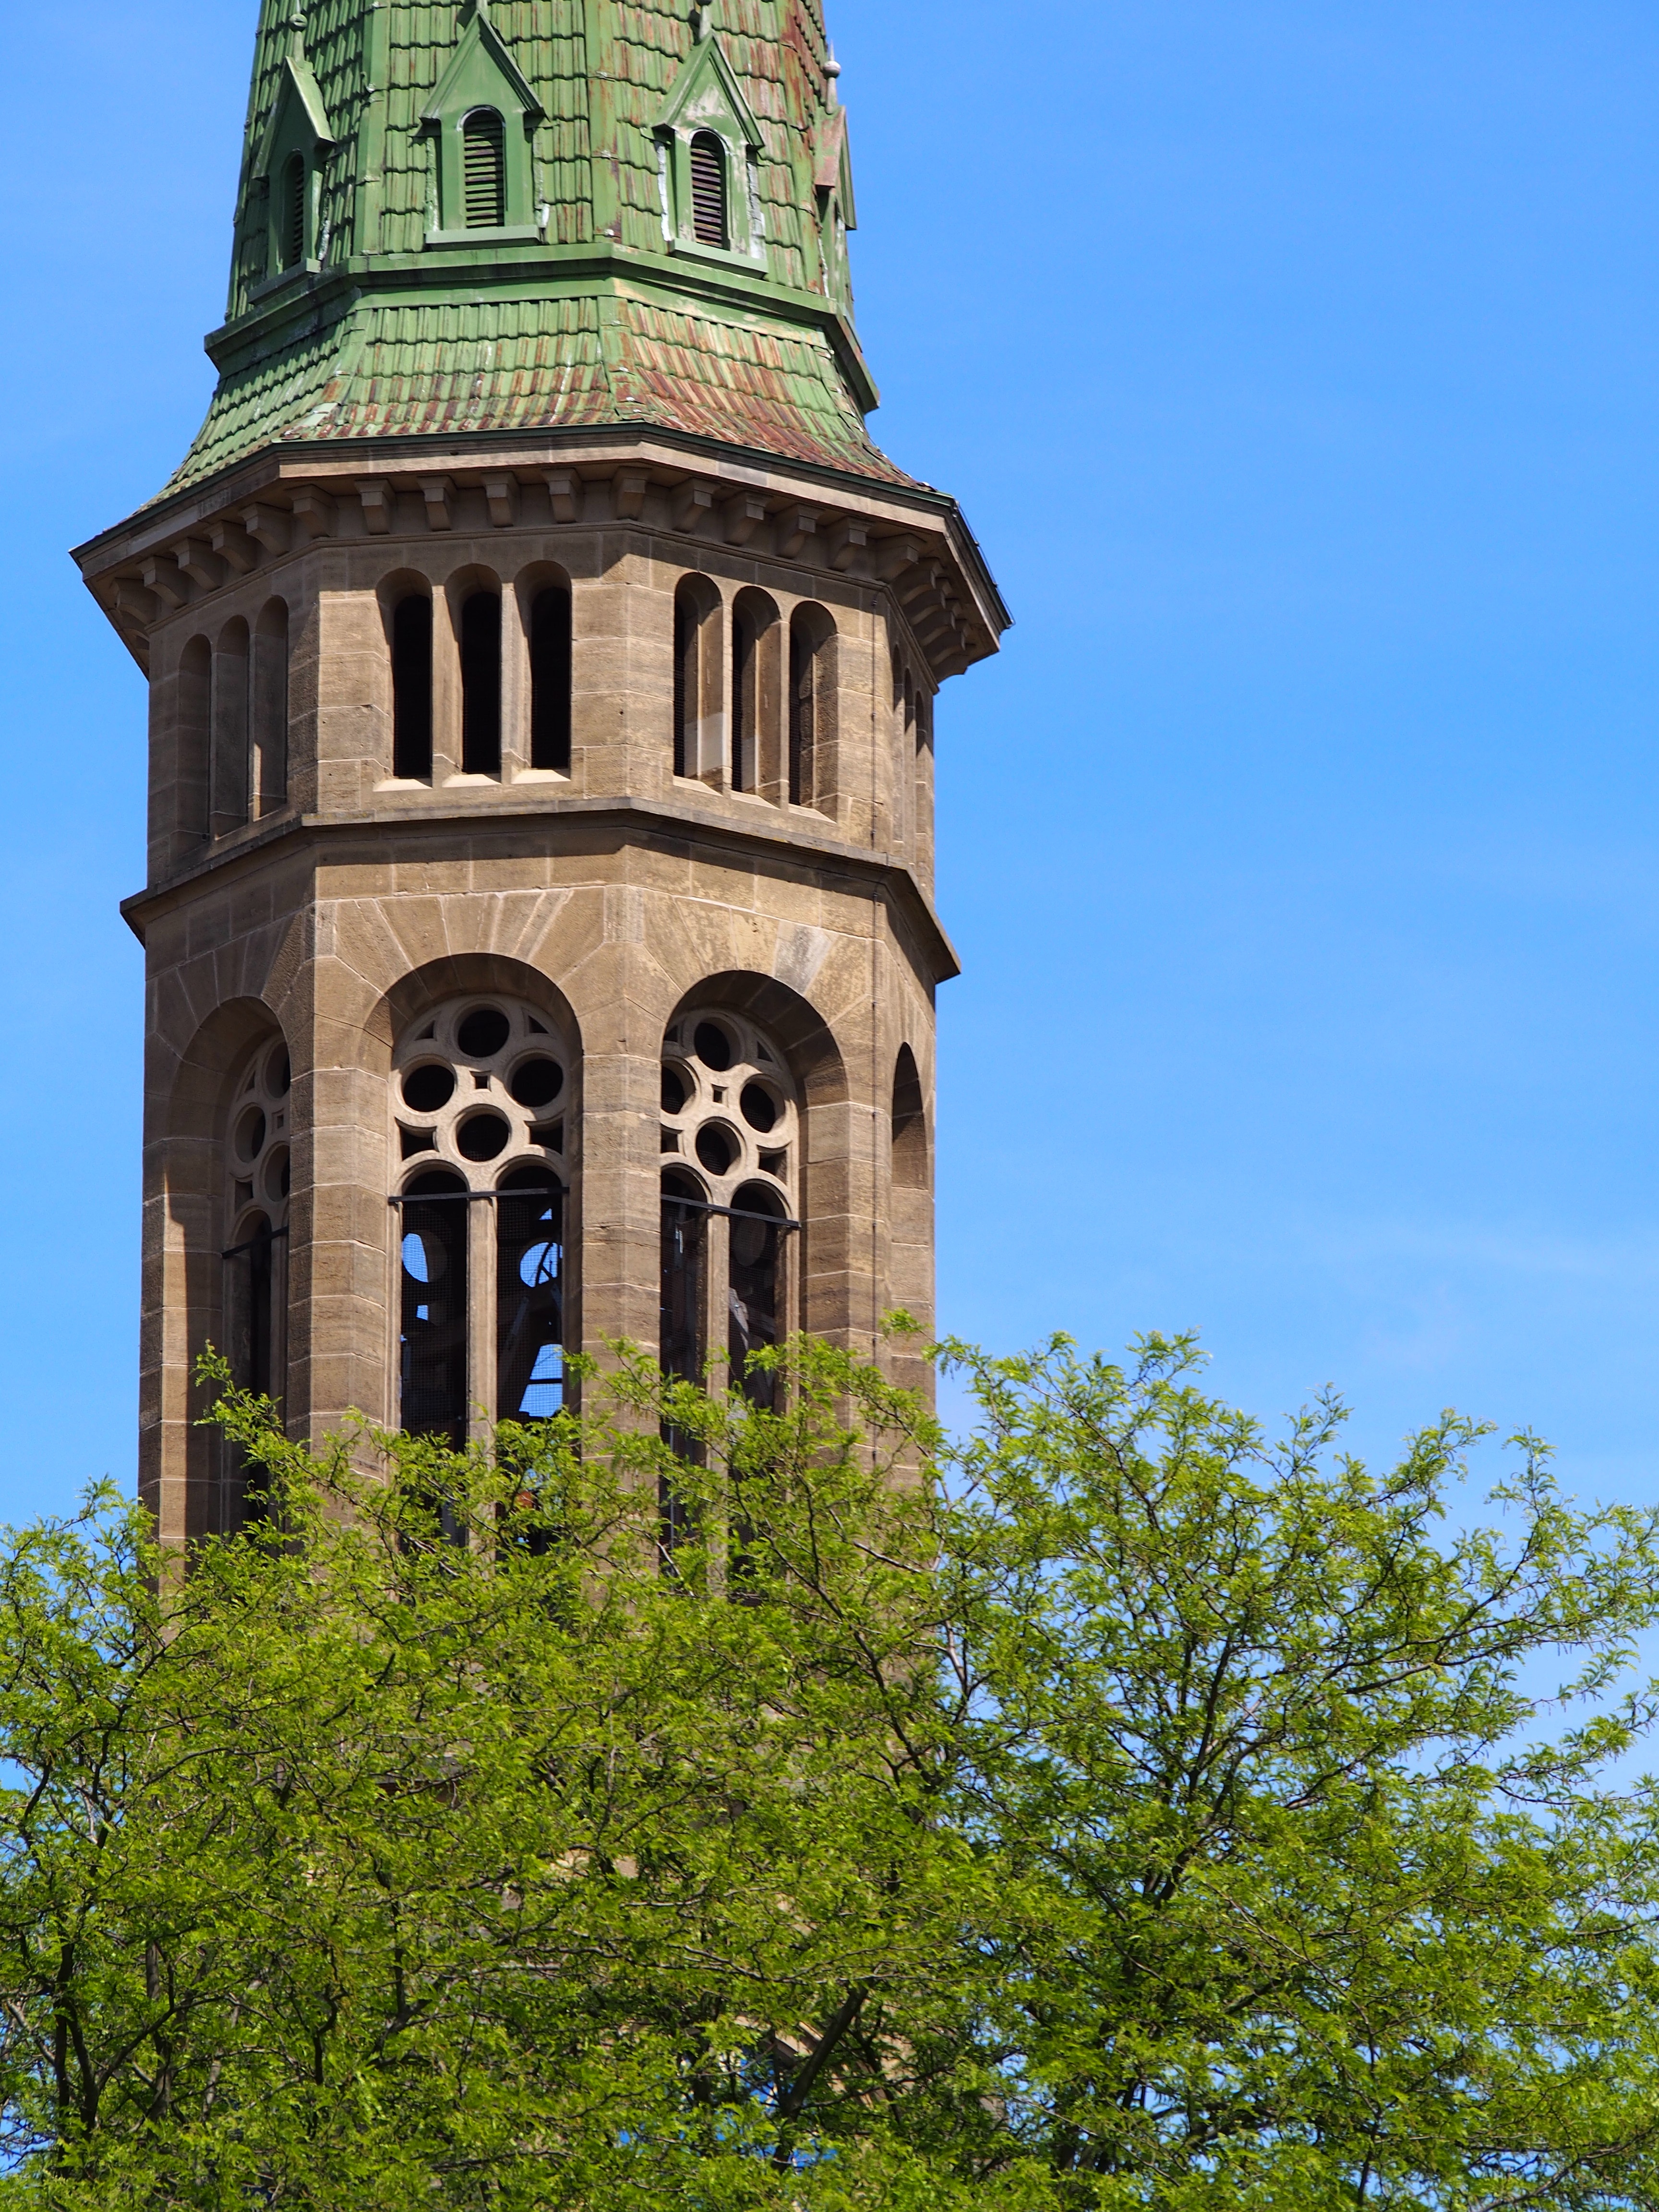
architecture, window, tower, landmark, church, cathedral, place of worship, clock tower, bell tower, blue sky, height, spire, steeple, monastery, up